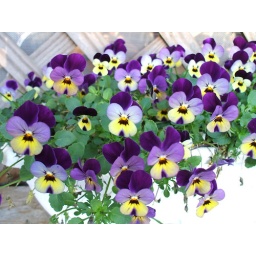
Johnny Jump-ups were Cookie's favorite flowers and I always plant a few in her memory.